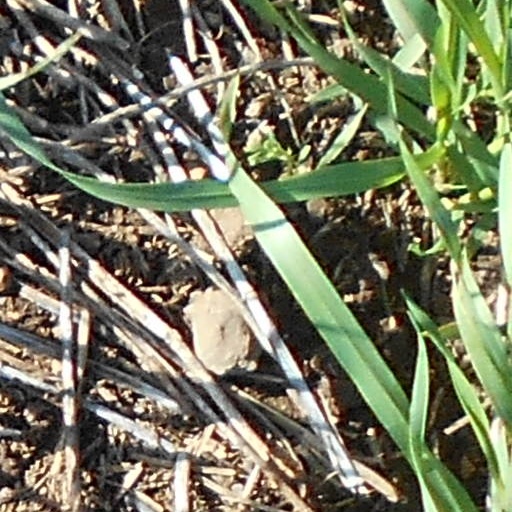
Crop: wheat